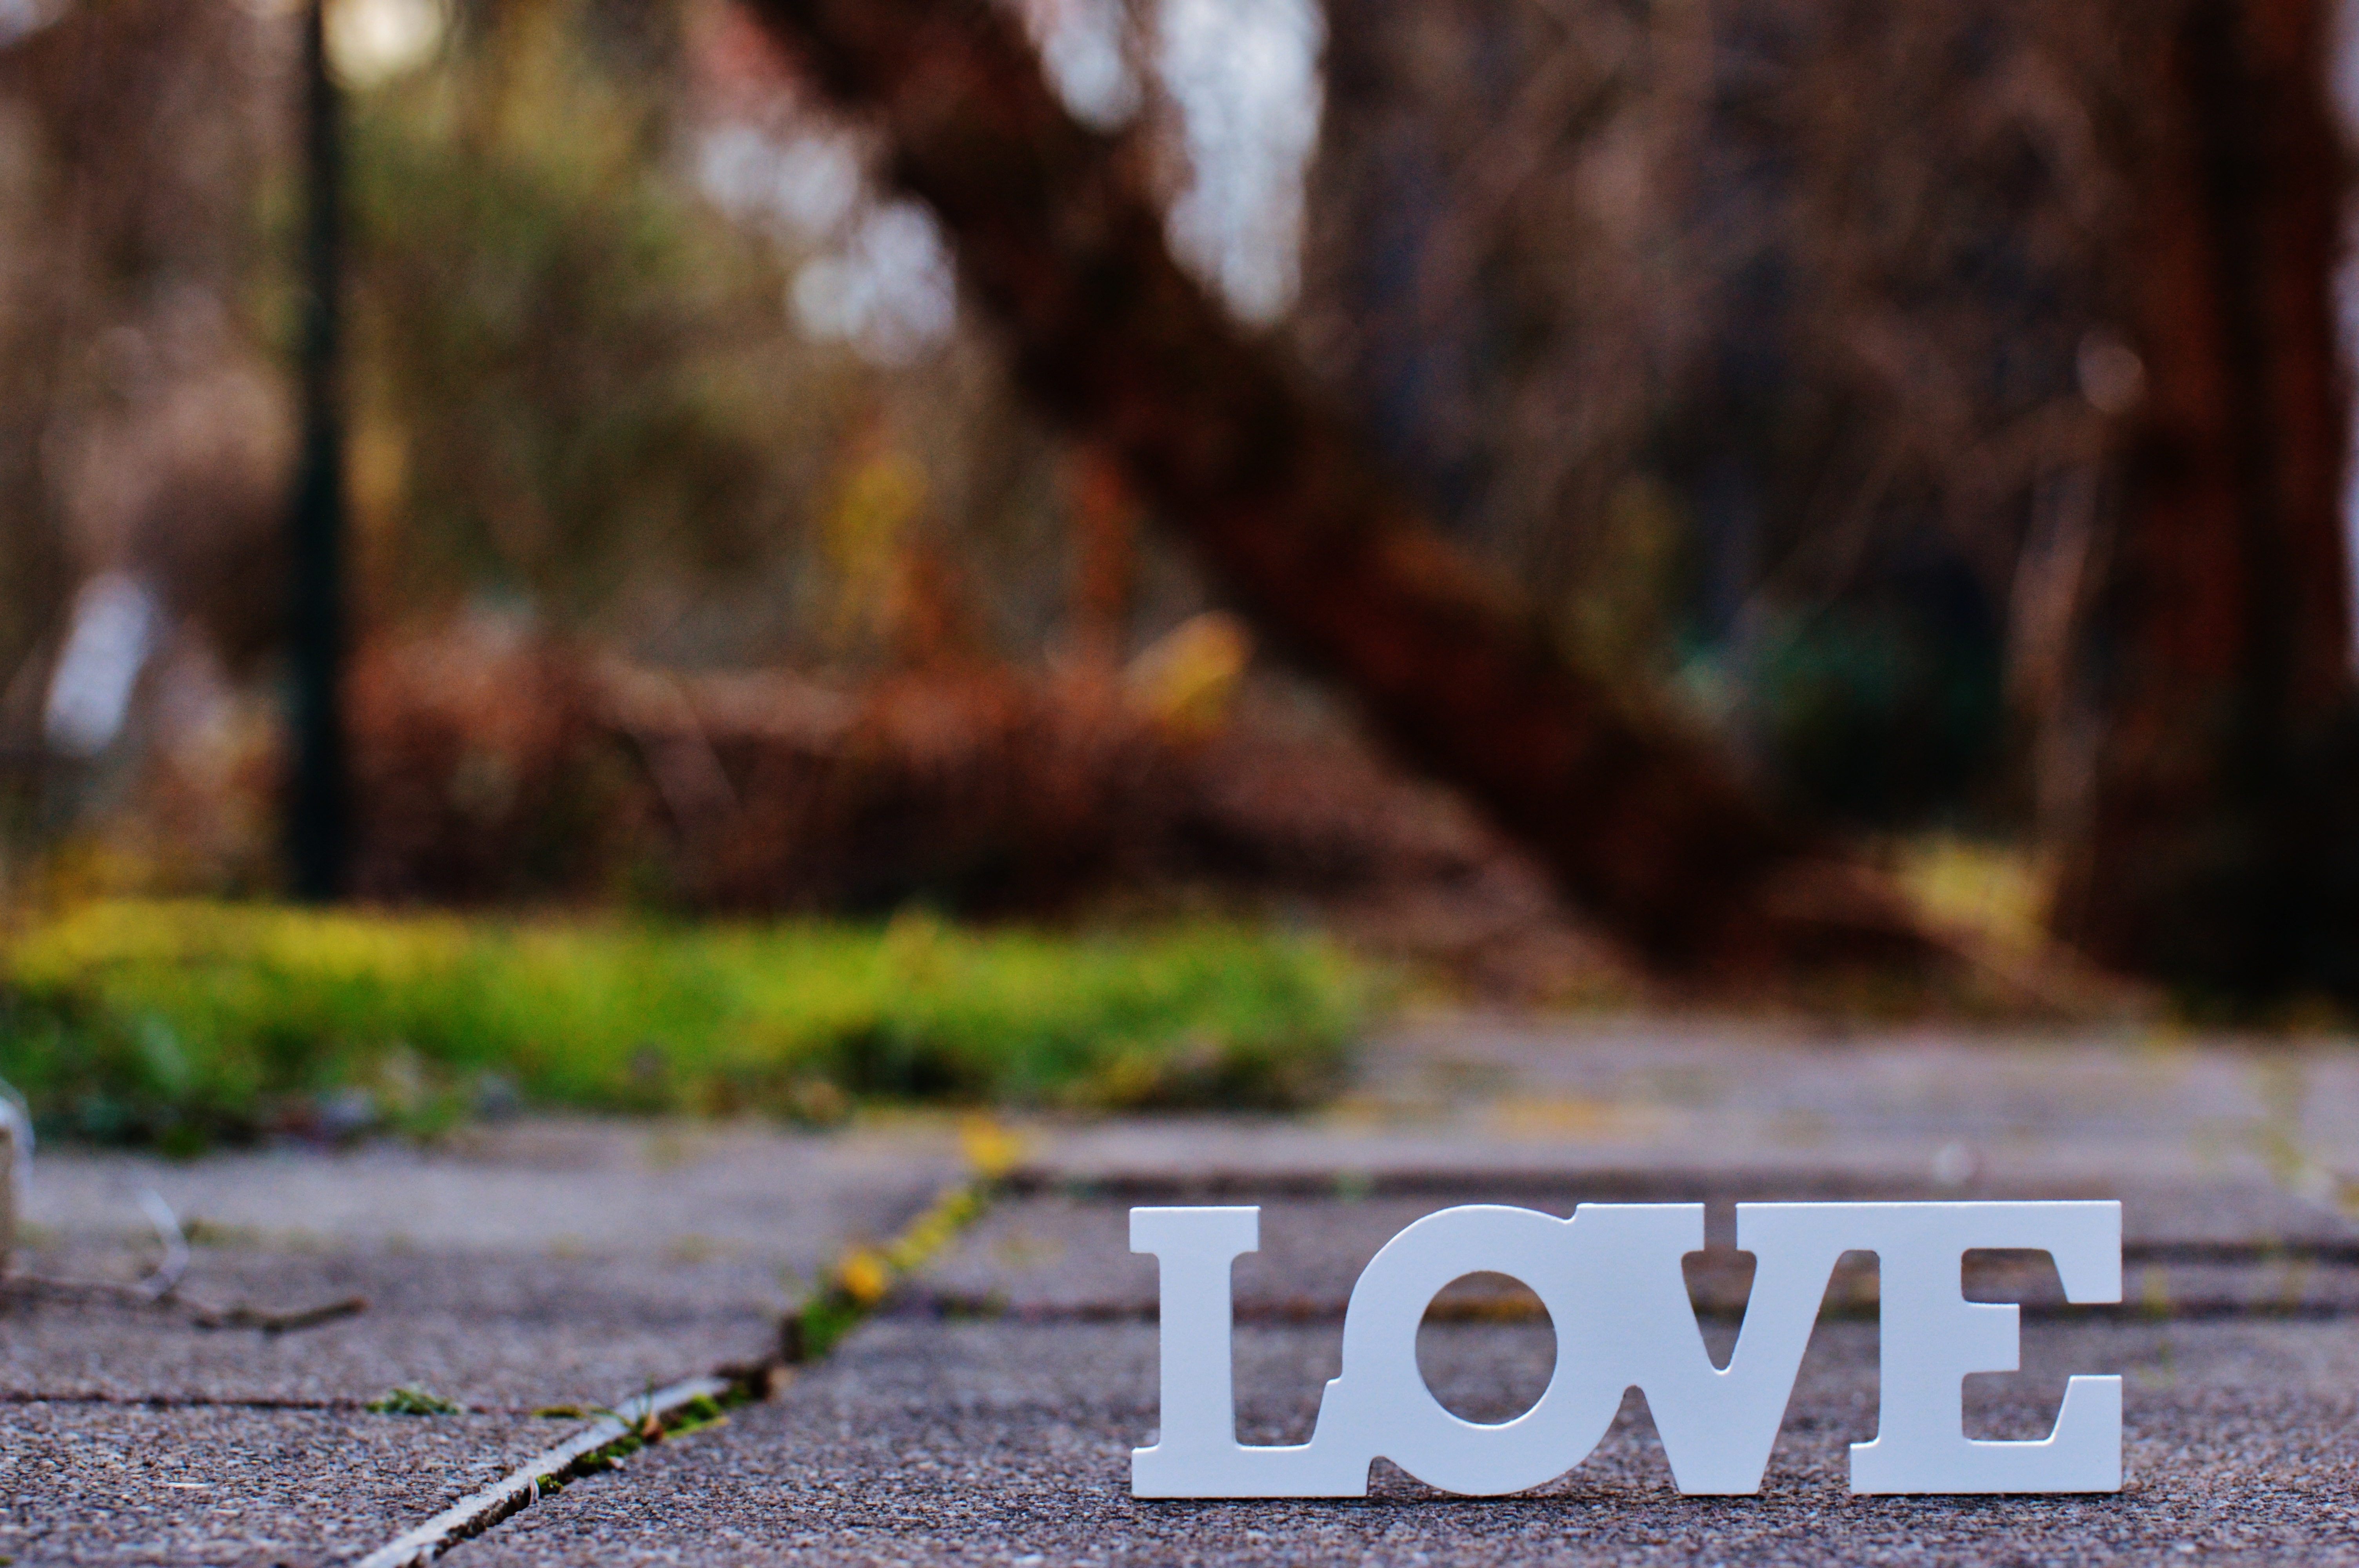
tree, morning, leaf, love, decoration, green, autumn, romance, romantic, soil, season, deco, font, affection, happy, relationship, beautiful, emotions, luck, lettering, feelings, valentine's day, statement